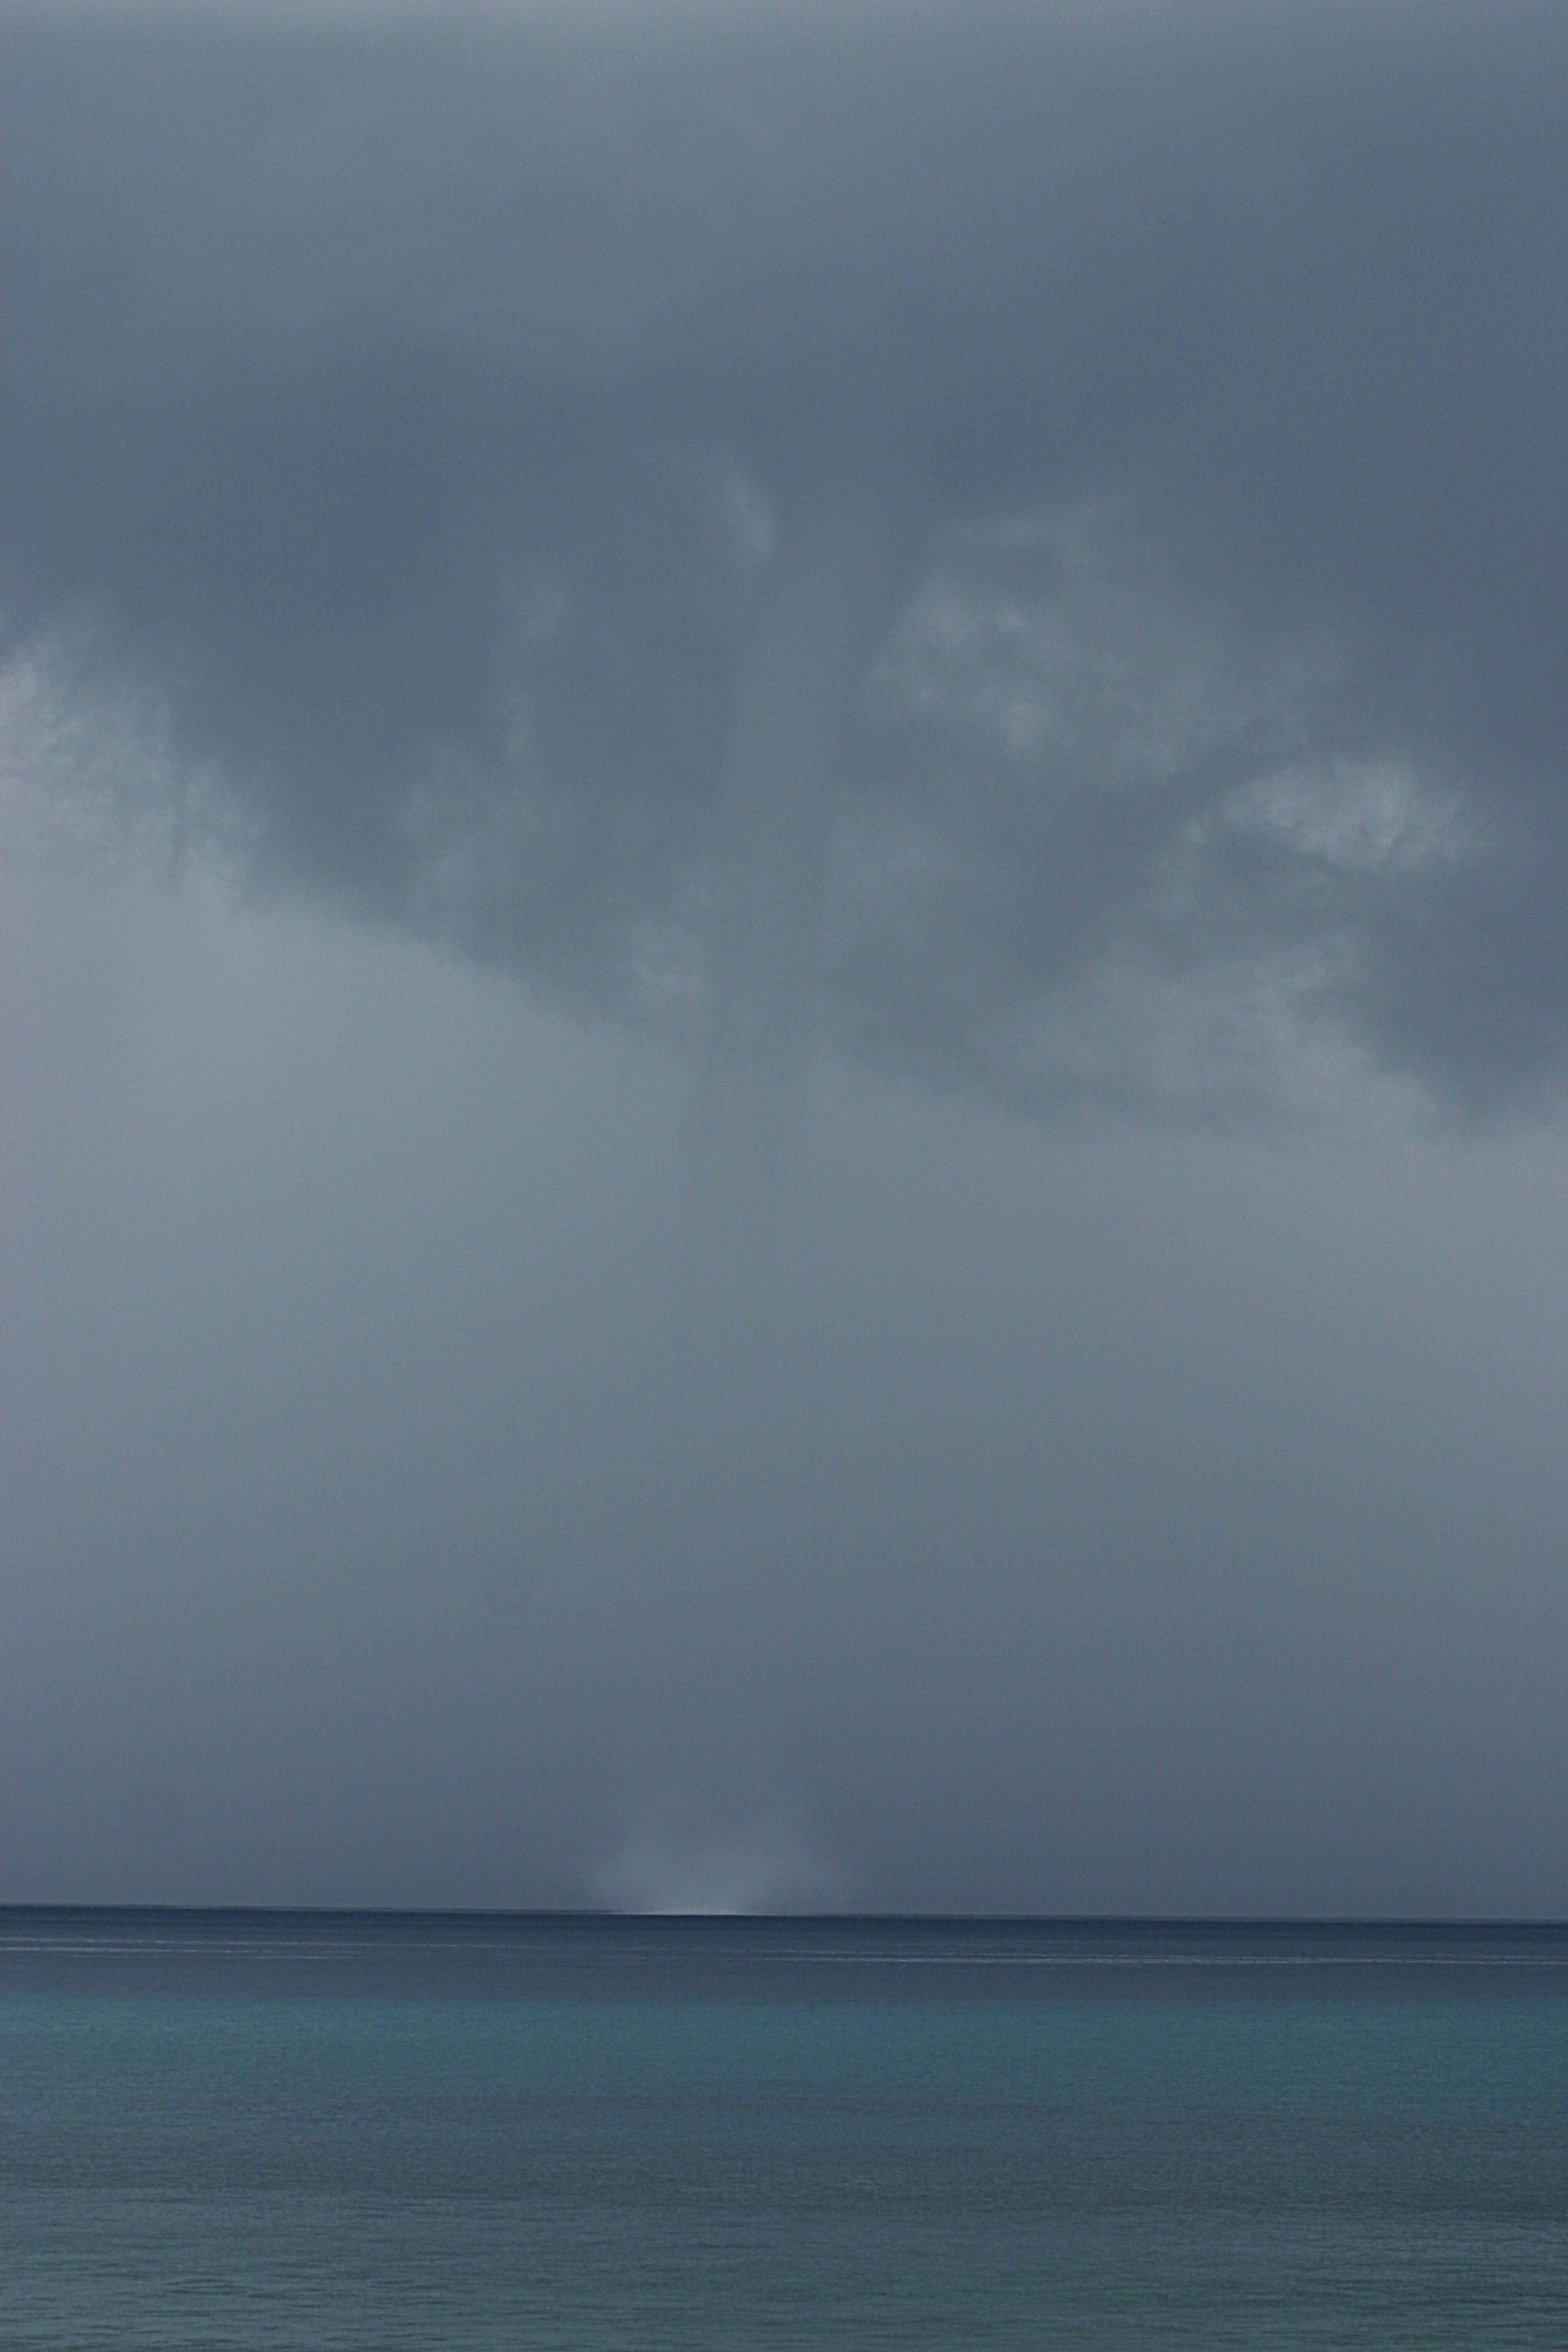
nature, cloud, weather, cumulus, tornado, spout, phenomenon, water spout, rare weather, ocean weather, peurto rico island